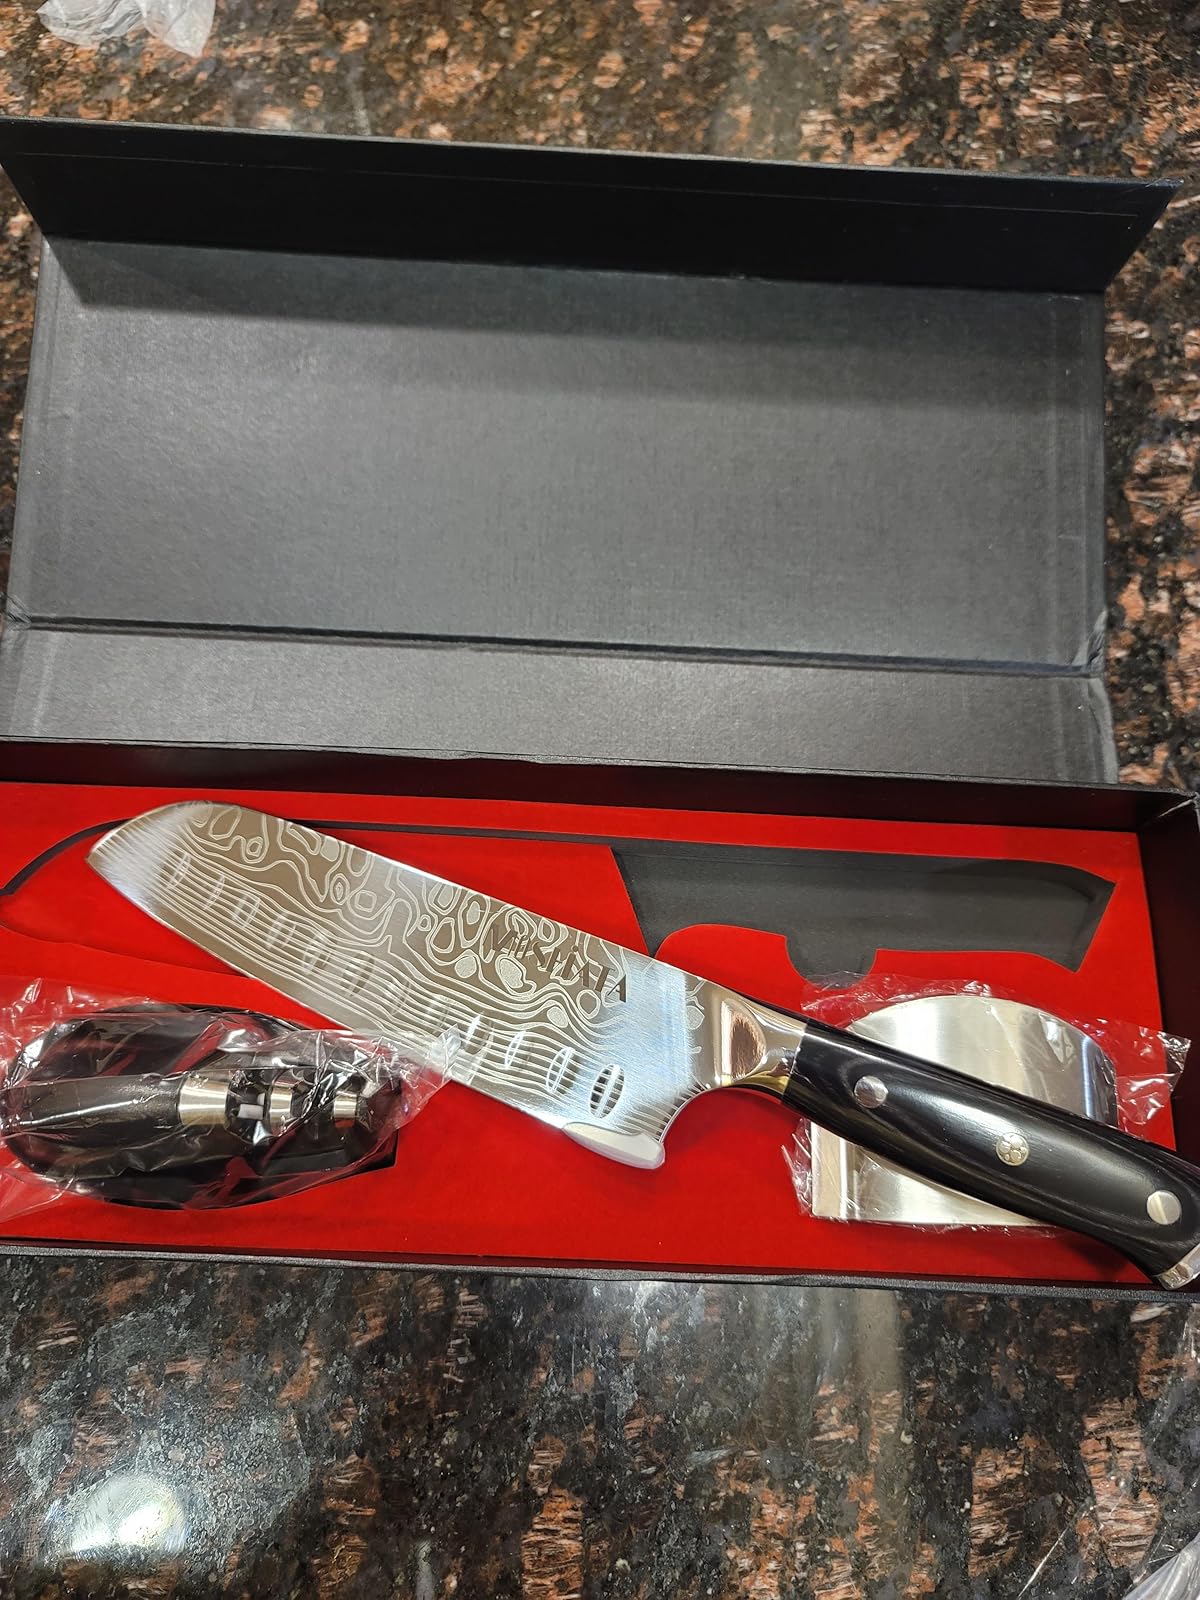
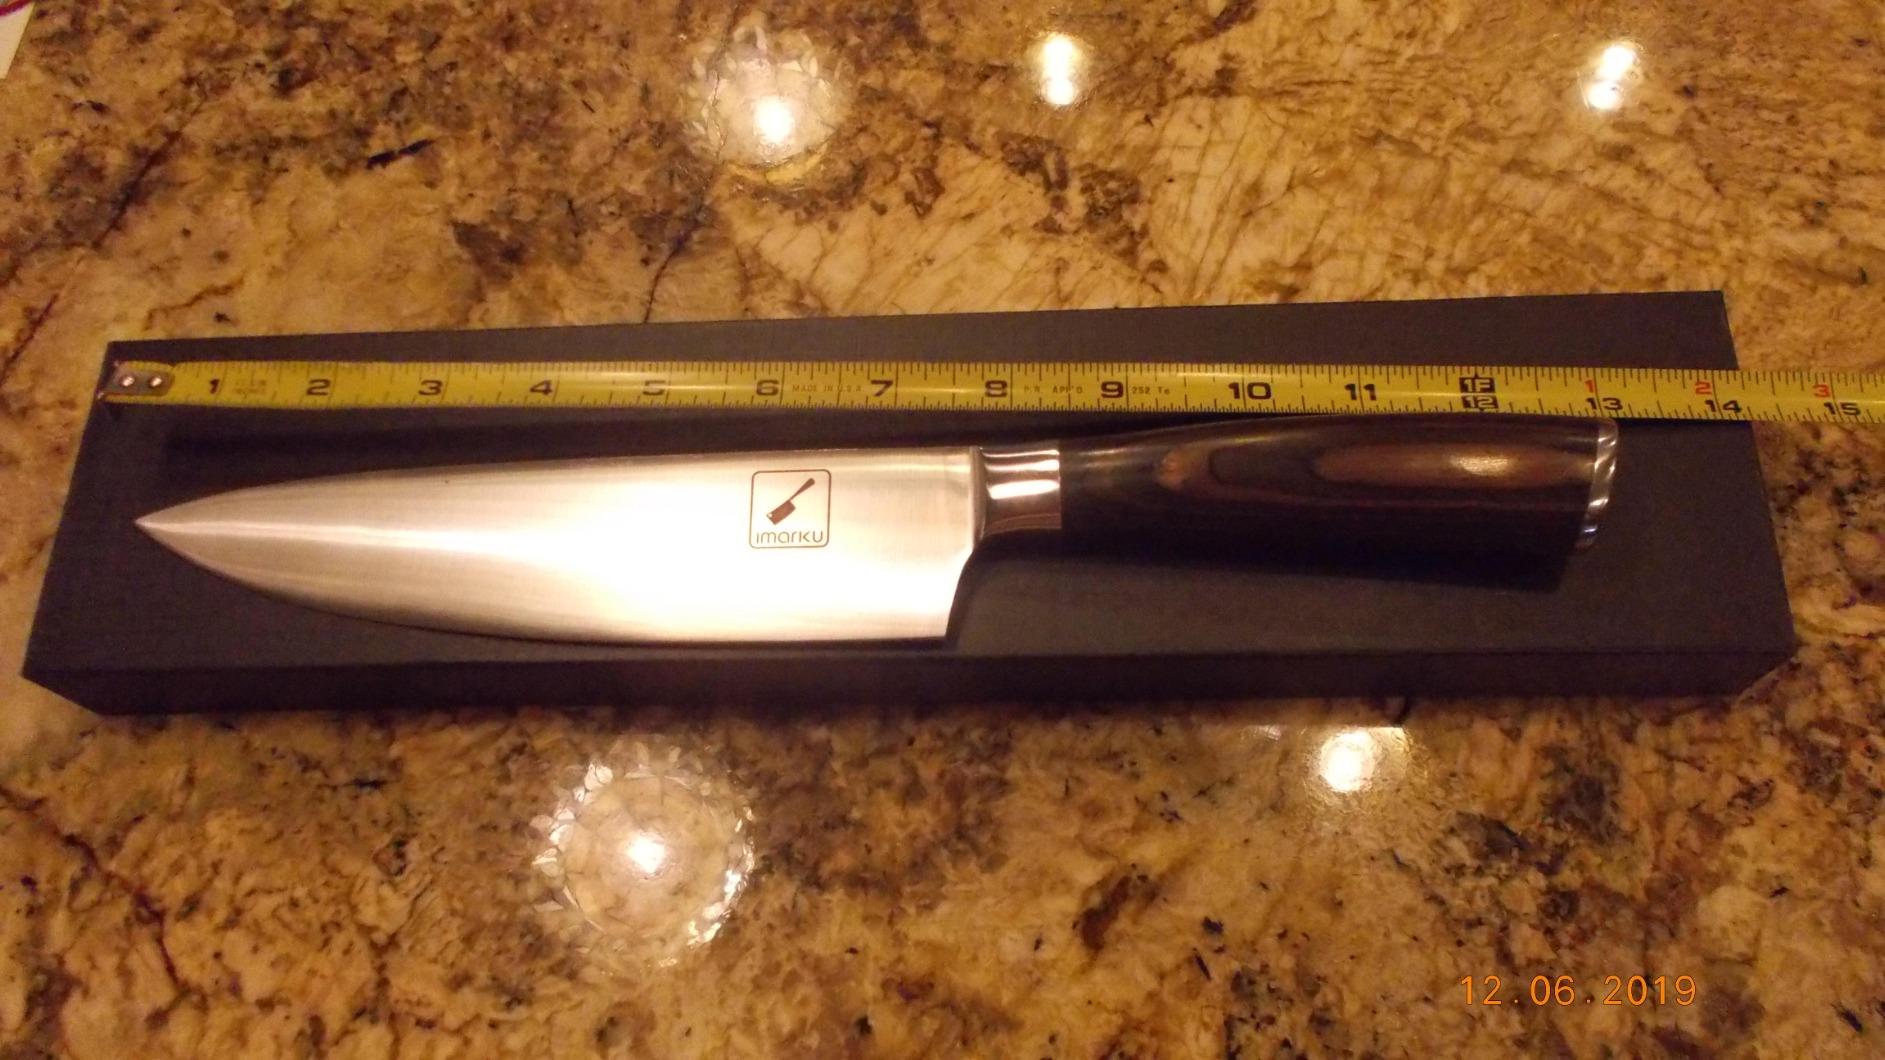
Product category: items_knife
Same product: no